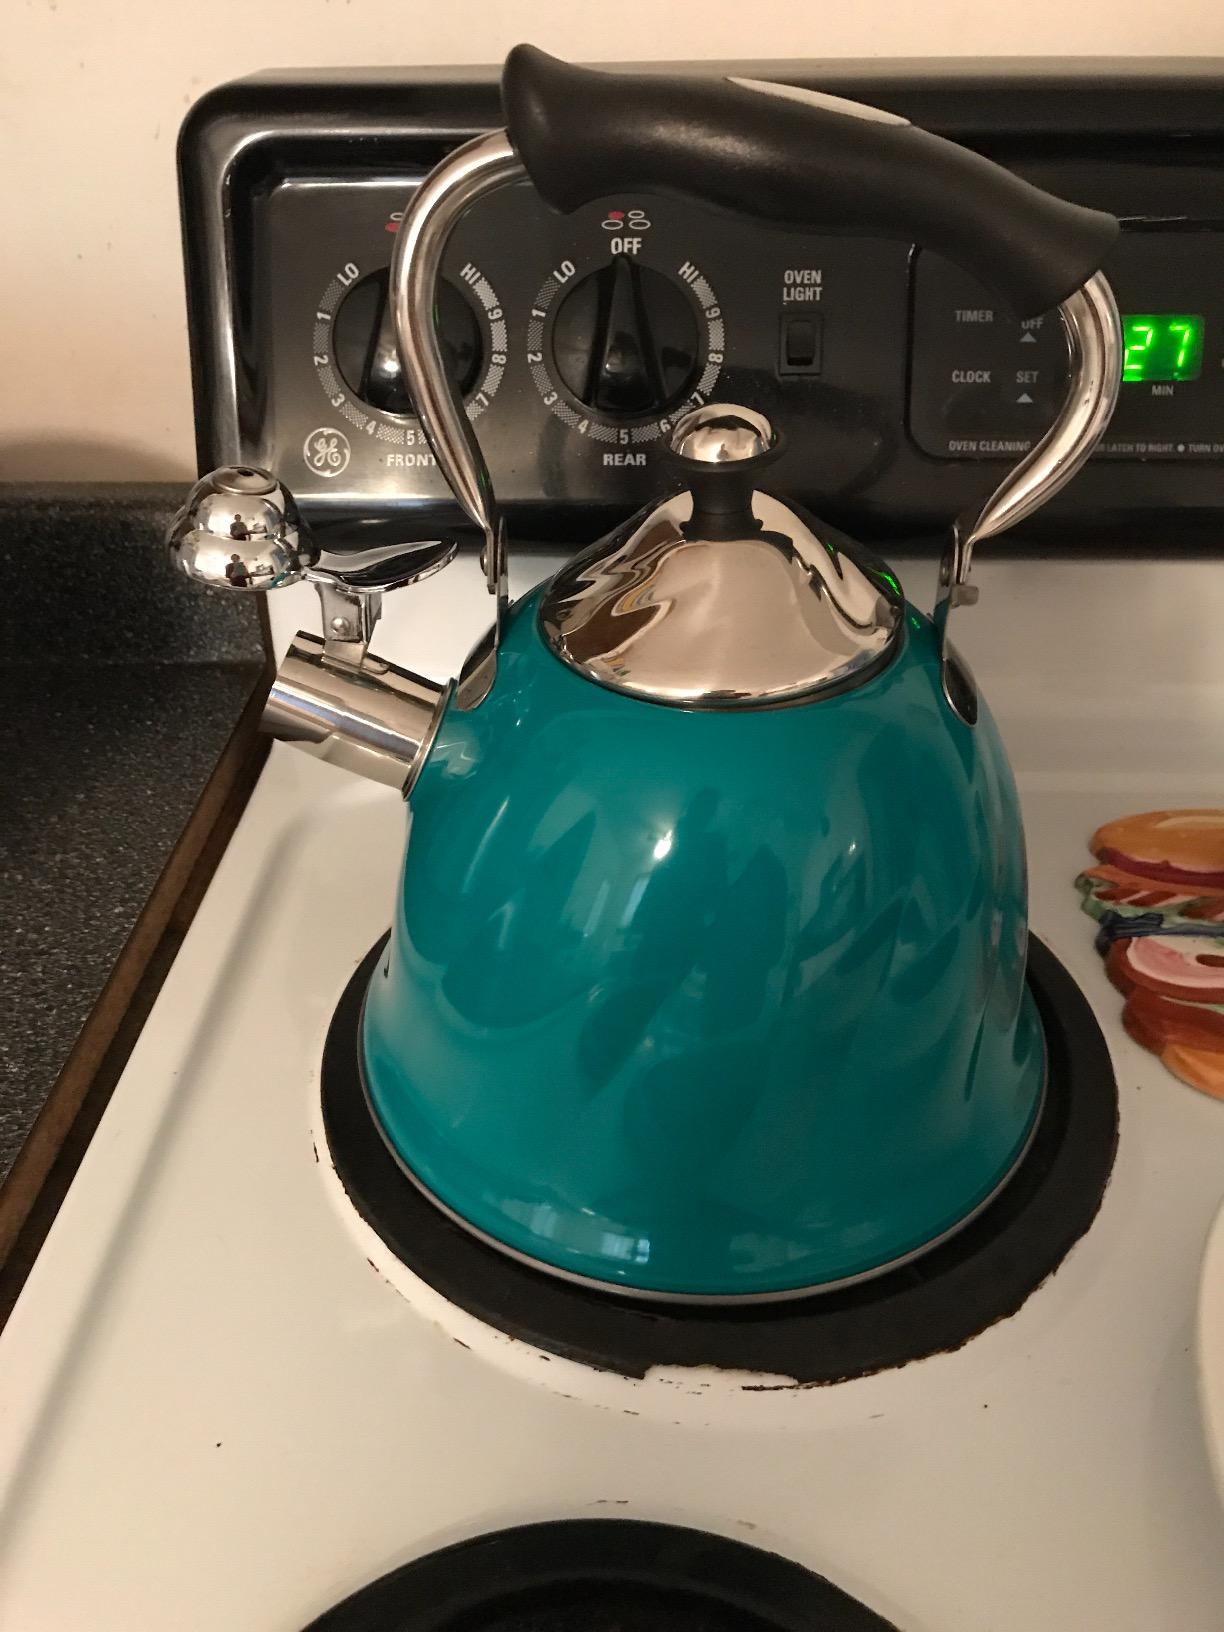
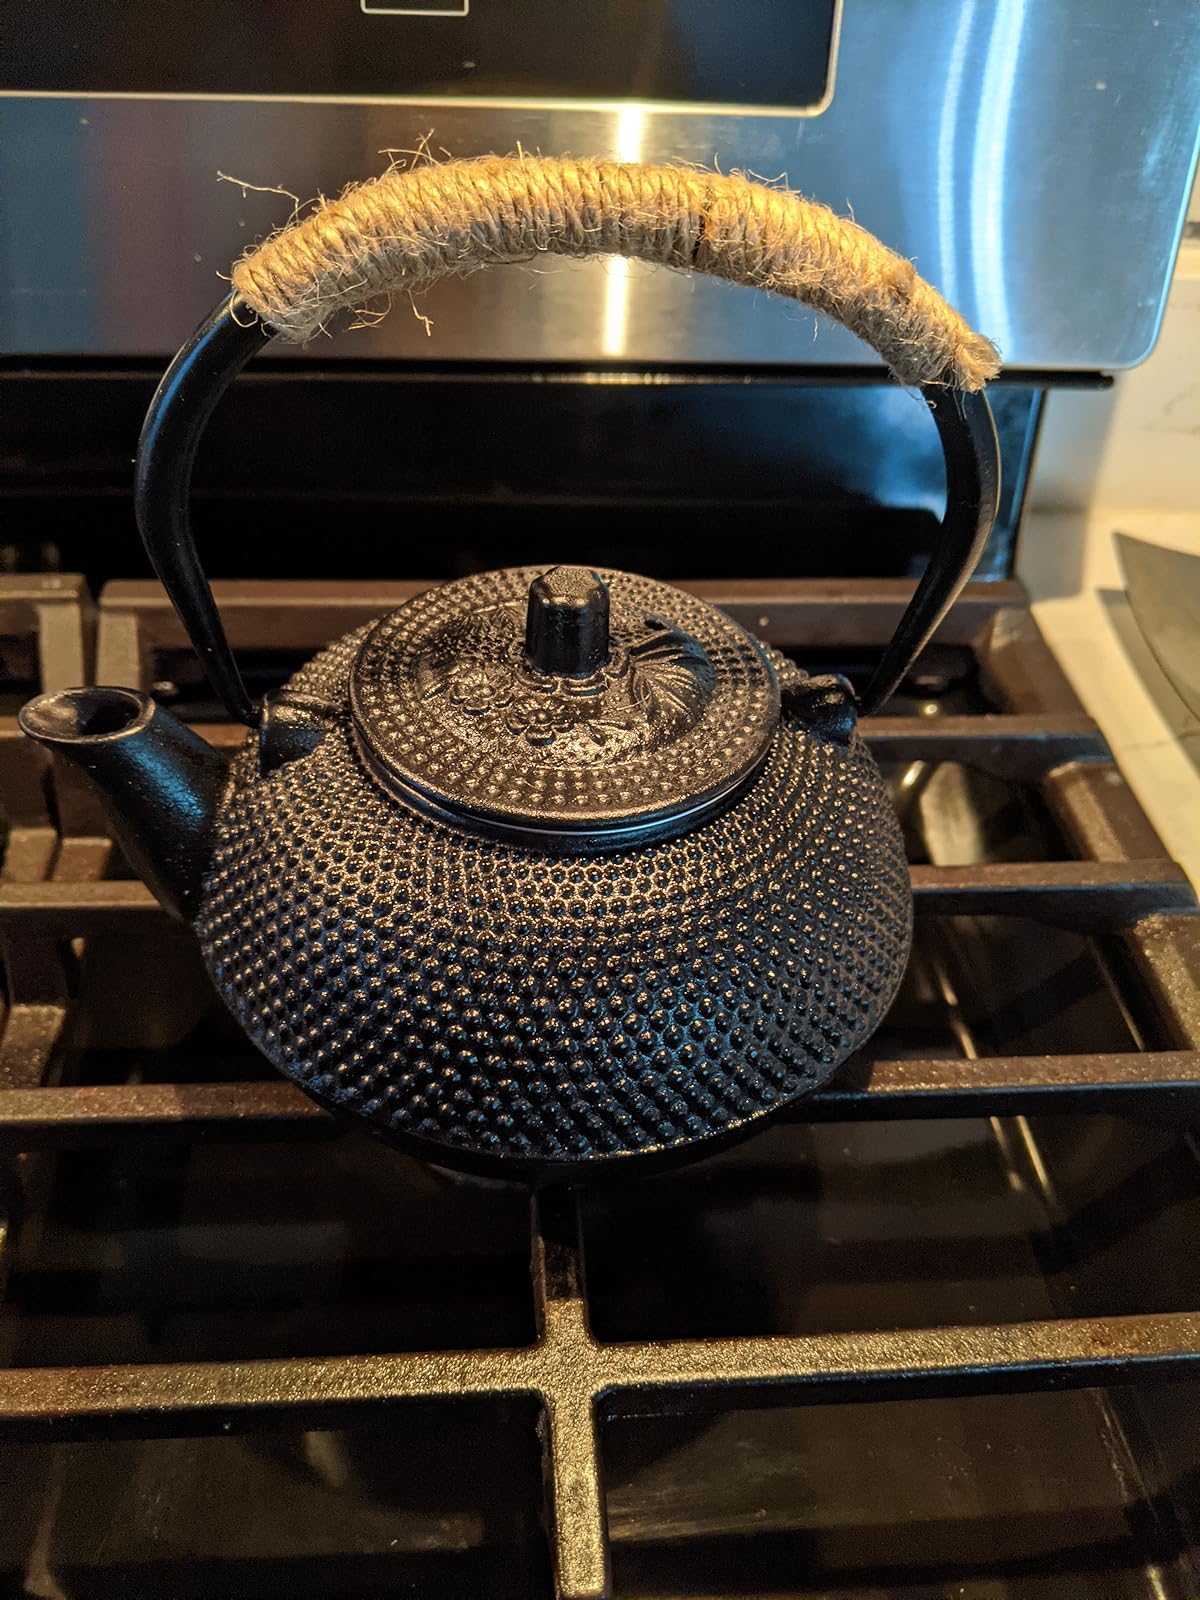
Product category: items_kettle
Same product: no